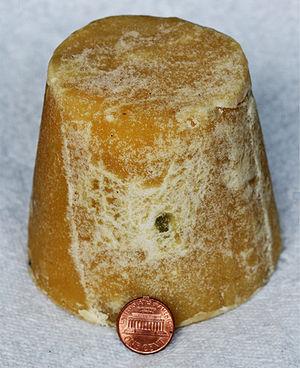
Le jaggery, ou gur, est un sucre non raffiné. Il est préparé en chauffant du vesou ou du sirop de palme, extrait des grappes de fleurs, pour le faire réduire puis solidifier. Ensuite, il est râpé ou haché.
La canne à sucre est une plante cultivée appartenant au genre Saccharum, cultivée principalement pour la production du sucre extrait des tiges. Historiquement quatre espèces de cannes ont été domestiquées, principalement Saccharum officinarum, mais les cultivars modernes forment un ensemble d'hybrides complexes issus principalement de croisements entre Saccharum officinarum et Saccharum spontaneum, avec des contributions de Saccharum robustum, Saccharum sinense, Saccharum barberi, et de plusieurs genres apparentés tels que Miscanthus, Narenga et Erianthus.